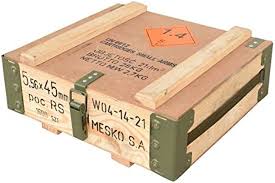
Label: Rs-24